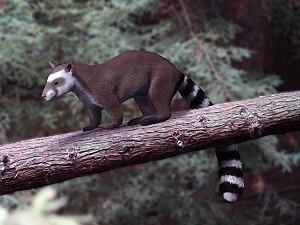
Tapocyon est un genre éteint de mammifères de la famille éteinte des Miacidae. Il vivait dans l'ouest des États-Unis à l'Éocène moyen, il y a environ entre 46 et 40 Ma.